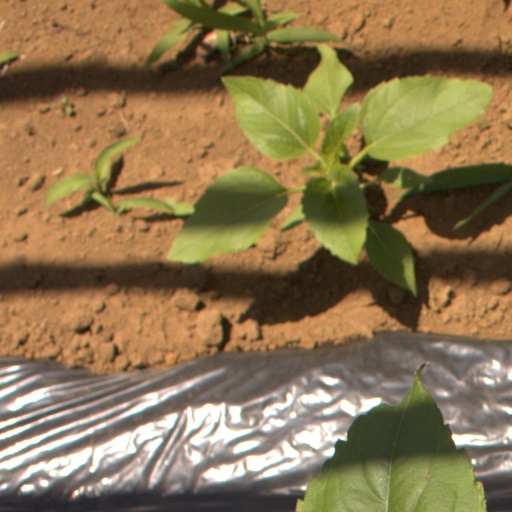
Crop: Jerusalem artichoke